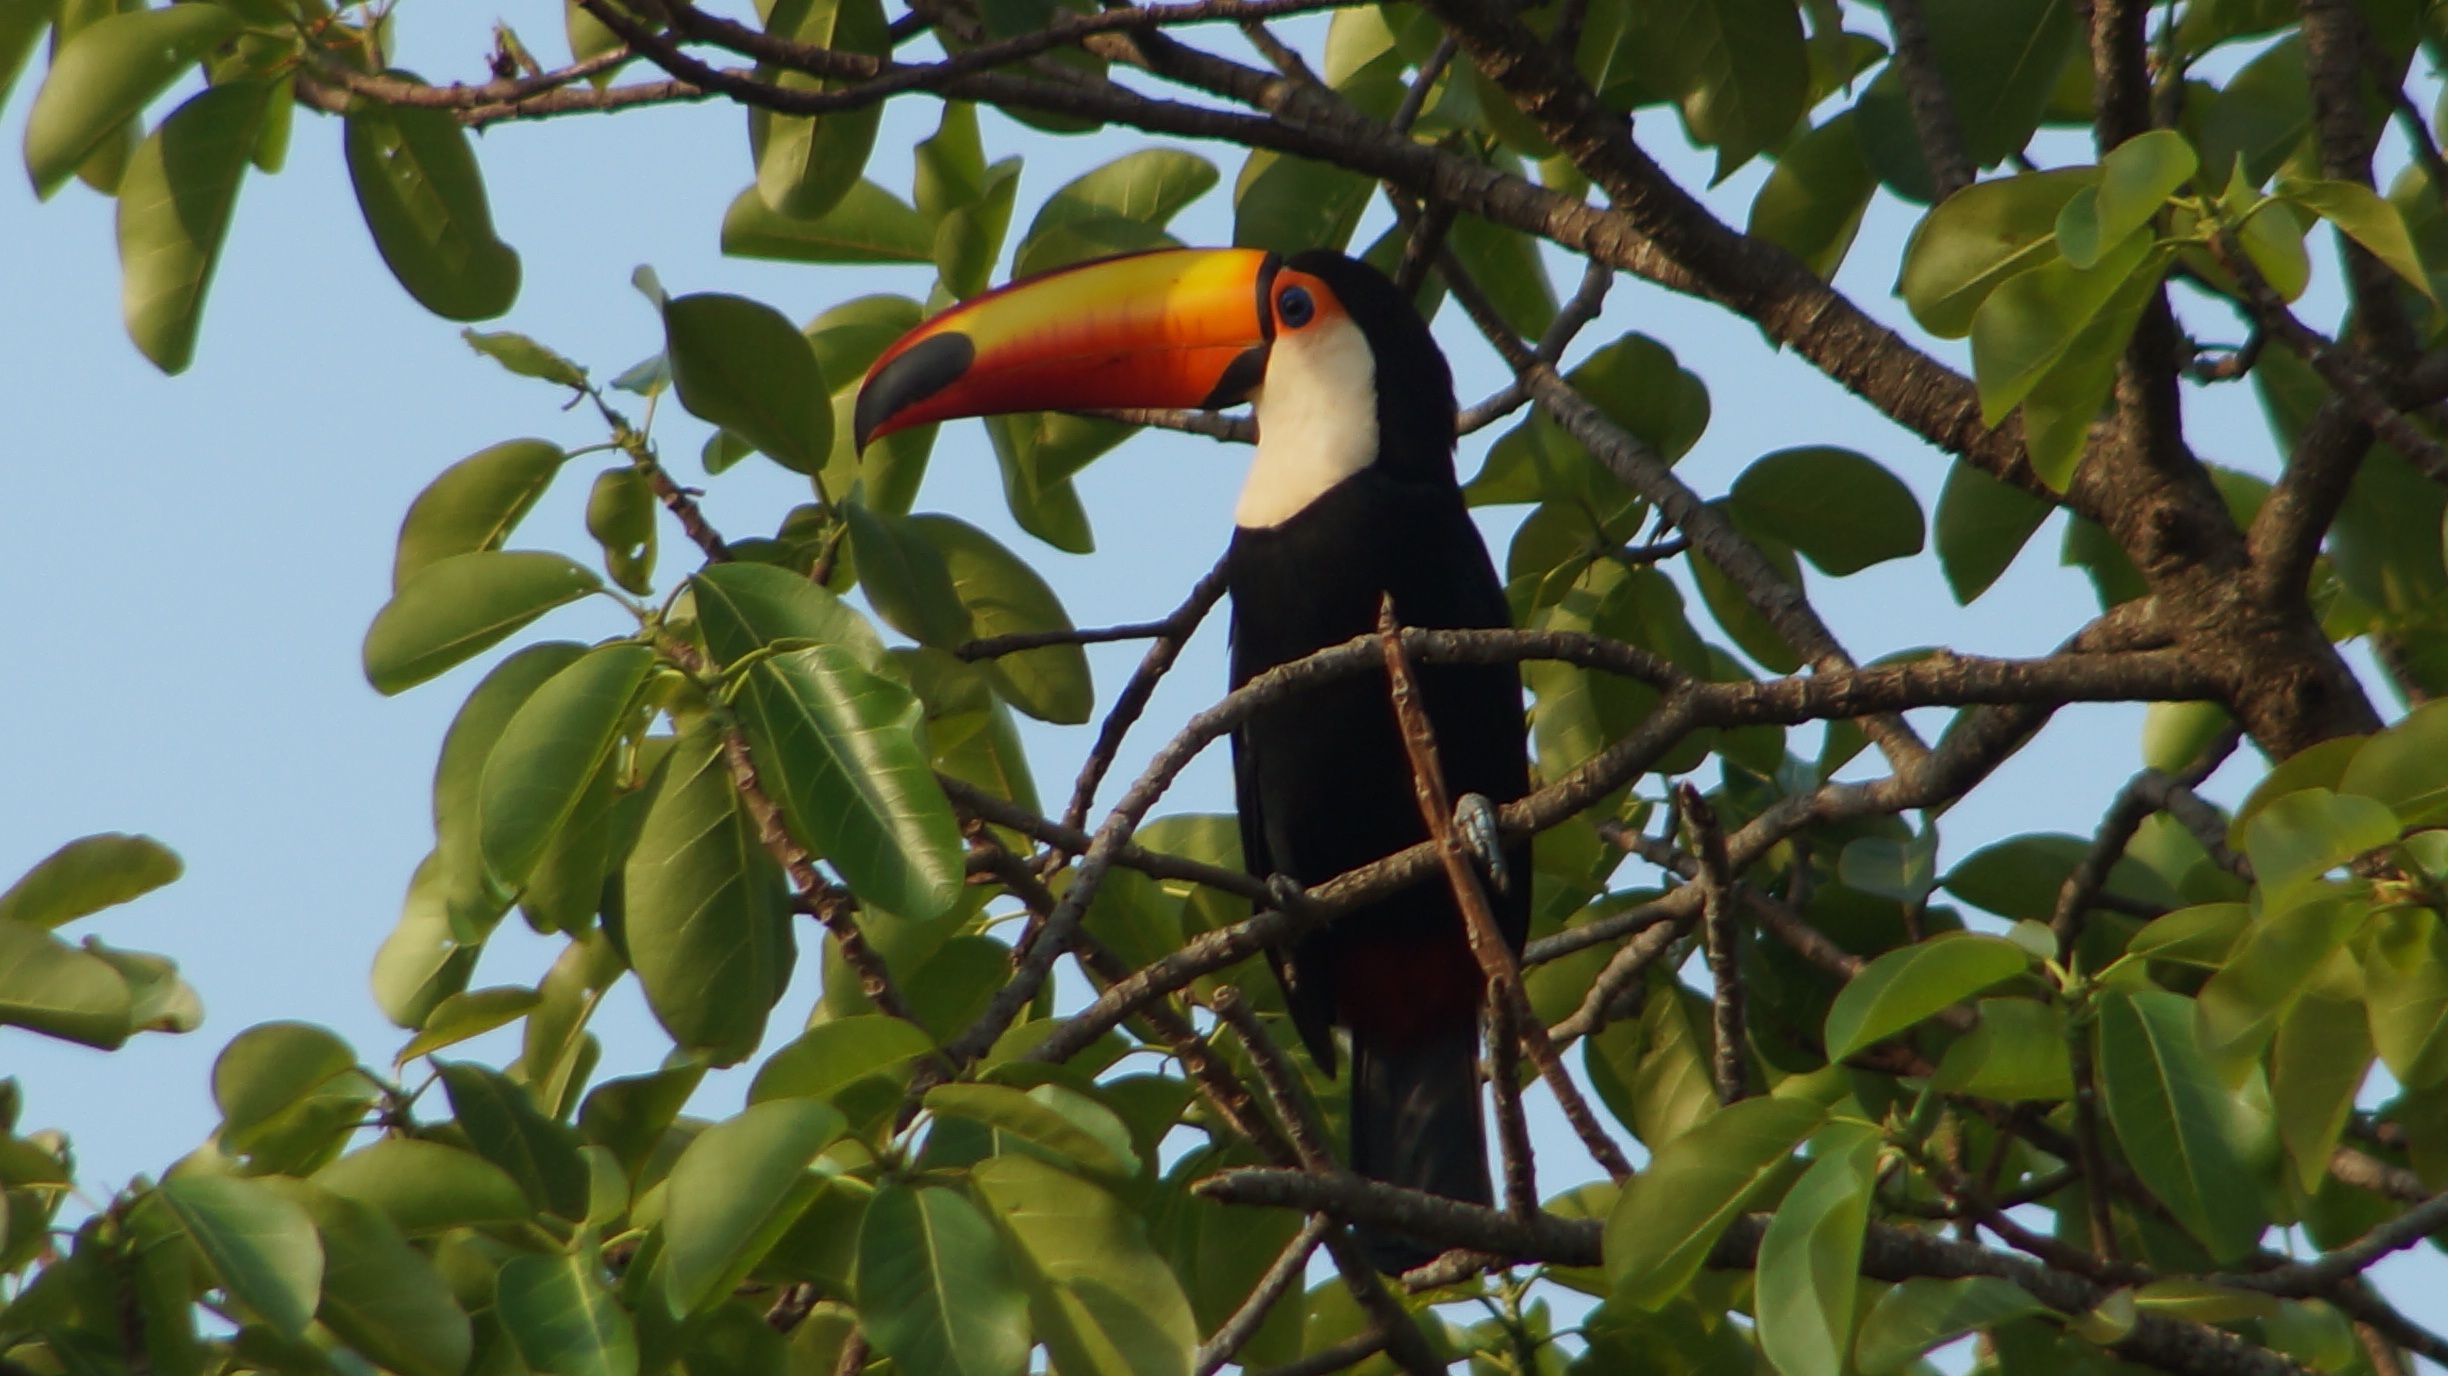
tree, nature, branch, bird, plant, flower, produce, fauna, animals, vertebrate, toucan, tropical birds, coraciiformes, flowering plant, land plant, perching bird, eurasian golden oriole, tatu